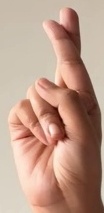
ASL sign: R